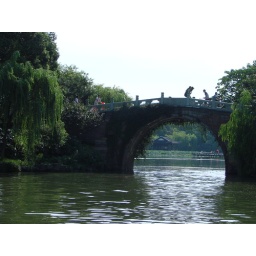
Nice view of the bridge and building on the side of the bridge. People walking by made my photo more lively.